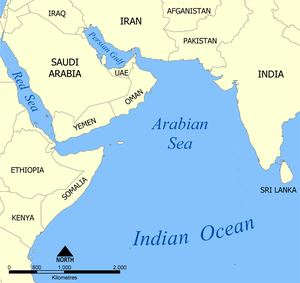
Randhav
Det Arabiske Hav er et randhav i det Indiske Ocean
Randhav har typisk to betydninger.